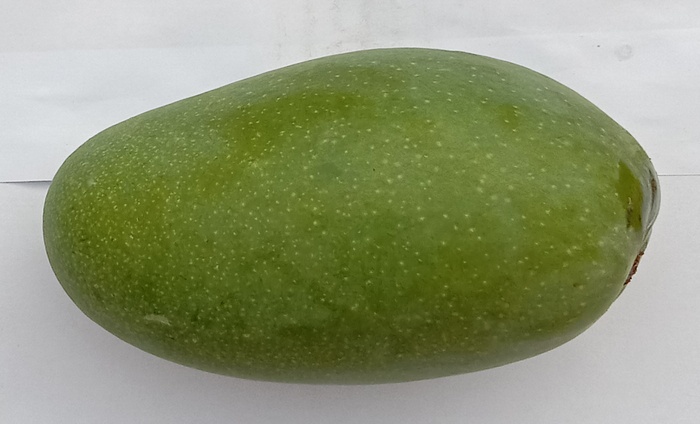
Mango variety: Dosehri